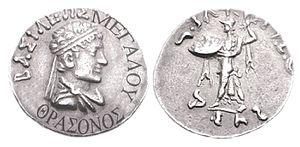
Agathocléia Theotropos est une reine indo-grecque qui règne sur le nord de l'Inde de 110 av. J.-C. environ jusqu'à 100 av. J.-C. environ, avec le titre de régente pour son fils Straton Ier.
Agathoclès de Bactriane ou Agathoclès Dikaios était un souverain gréco-bactrien/ indo-grec qui régna entre 190 et 180 av. J.-C. Ce roi se caractérise à la fois par une production monétaire très indianisante, avec le seul cas d'illustration de divinités hindoues dans le monnayage des grecs en Inde, mais aussi un monnayage au contraire très tradionnaliste honorant ses ancêtres dynastiques. Selon Widemann, il est possible que cette deuxième série de monnaies purement grecques aient constitué une réaction à la trop grande ouverture vers l'Inde de la deuxième série, peut-être sous l'effet de la pression d'un certain nationalisme greco-bactrien. Après Agathoclès, les divinités hindoues disparaissent pour toujours du monnayage grec, ainsi que le Brahmi, au bénéfice du Kharoshthi, un script du nord-ouest de l'Inde d'origine araméenne, ancienne langue officielle de l'Empire achéménide, jugée peut-être plus acceptable et plus "occidentale" que le Brahmi.
Diodote / Diodotos / Diodotus II Theos est souverain du royaume gréco-bactrien de 238 av. J.-C. ou 234 av. J.-C. à 230 av. J.-C. ou 221 av. J.-C.